Skirden Beck

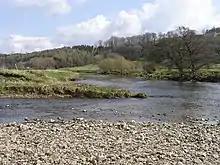
The confluence of Skirden Beck with the Ribble

Skirden Beck is a minor river in Lancashire, England (historically in the West Riding of Yorkshire). It is approximately long and has a catchment area of .